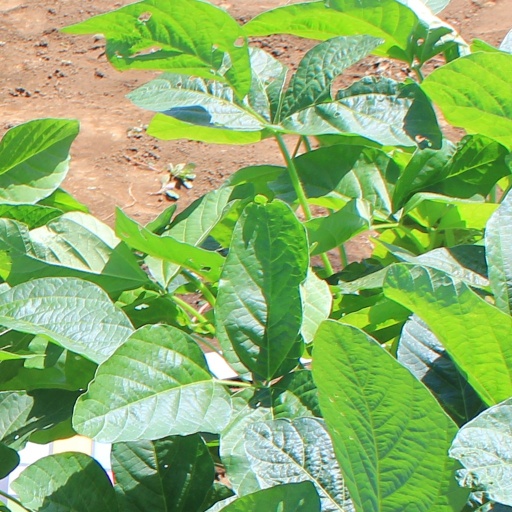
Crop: soybean